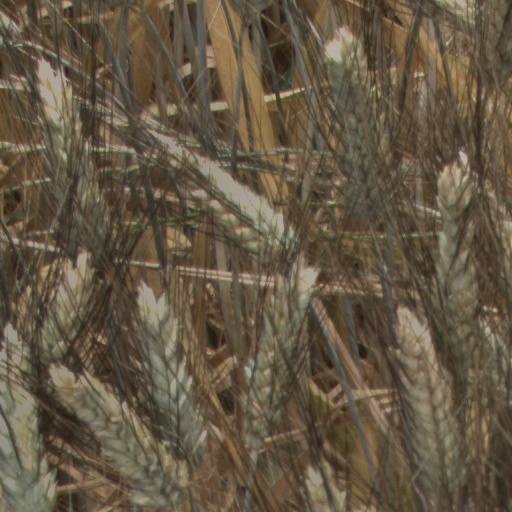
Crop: wheat